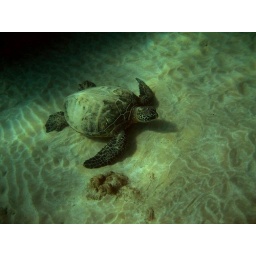
a green sea turtle lying in the sand....